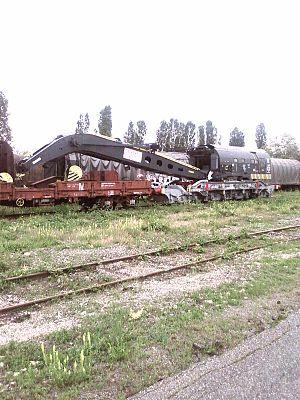
John Cockerill, est un industriel belgo - britannique, émigré en 1797 vers le territoire de l'actuelle Belgique avec son père William Cockerill. Ce dernier joua un rôle déterminant dans la mécanisation de l'industrie lainière textile européenne, qui était en retard par rapport à la même industrie en Angleterre. John Cockerill fonda la société Cockerill, à l'origine d'un groupe sidérurgique européen, Cockerill-Sambre, qui fait désormais partie du groupe ArcelorMittal.
Un wagon-grue est un wagon doté d'une grue qui peut porter de lourdes charges, pour dépanner un train, entretenir les voies…